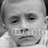
Emotion: sad